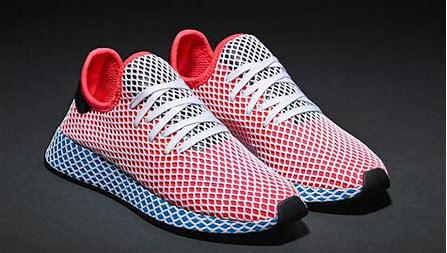
Brand: Adidas
Model: Deerupt